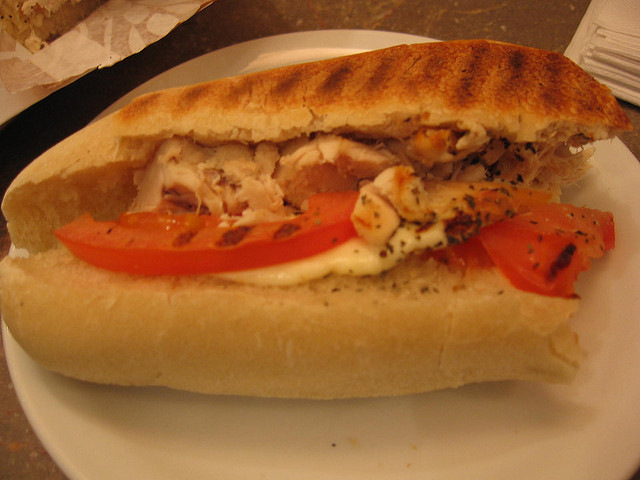
user: Given an image and a question. Answer the question in a short answer. Question: What kind of pressed sandwich is this? Short Answer:
assistant: panini